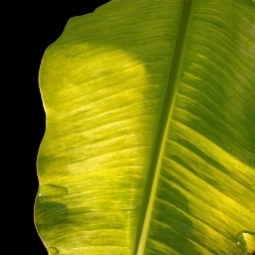
Label: Sulphur